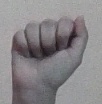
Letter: saad